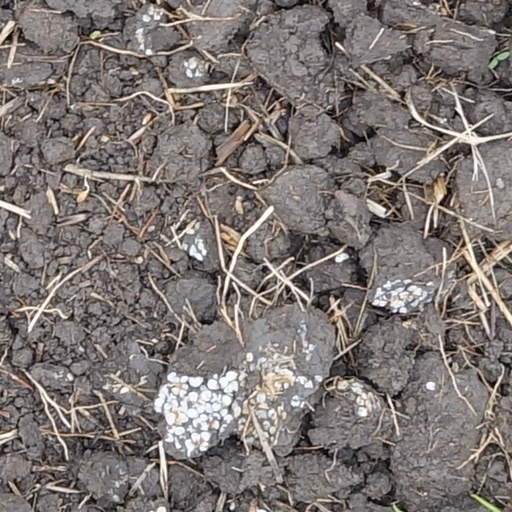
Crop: wheat